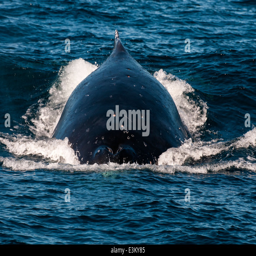
whale watching humpback whales on the gold coast